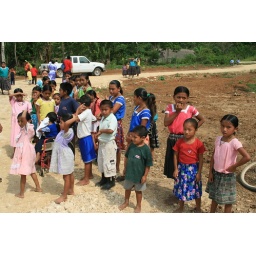
Notice the barefeet, girls in dresses or skirts and the boy in the wheelchair.